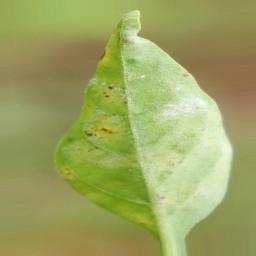
Label: powdery mildew